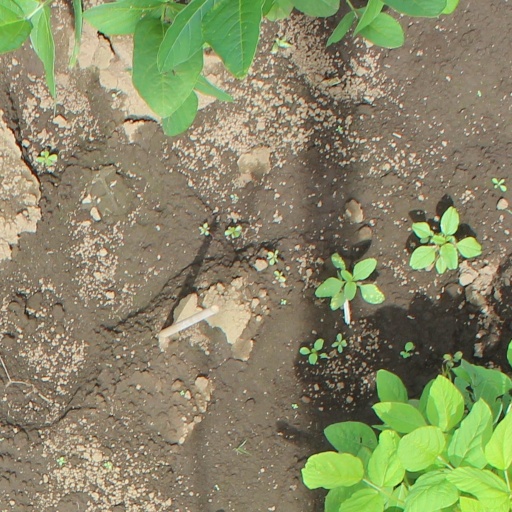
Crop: soybean